Edmund Battersby

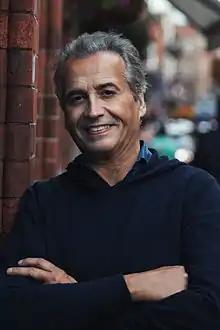
Edmund Battersby photo by Evan Duning

Edmund Battersby (November 10, 1949 - March 25, 2016) was a classical pianist and professor at the Jacobs School of Music of Indiana University.